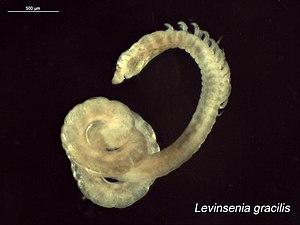
Les Paraonidae sont une famille de vers marins polychètes.